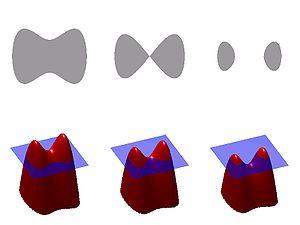
La méthode des surfaces de niveau est une technique numérique d'analyse de surfaces et de formes. Elle permet par exemple d'étudier le mouvement d'un objet en contact avec un objet déformable.